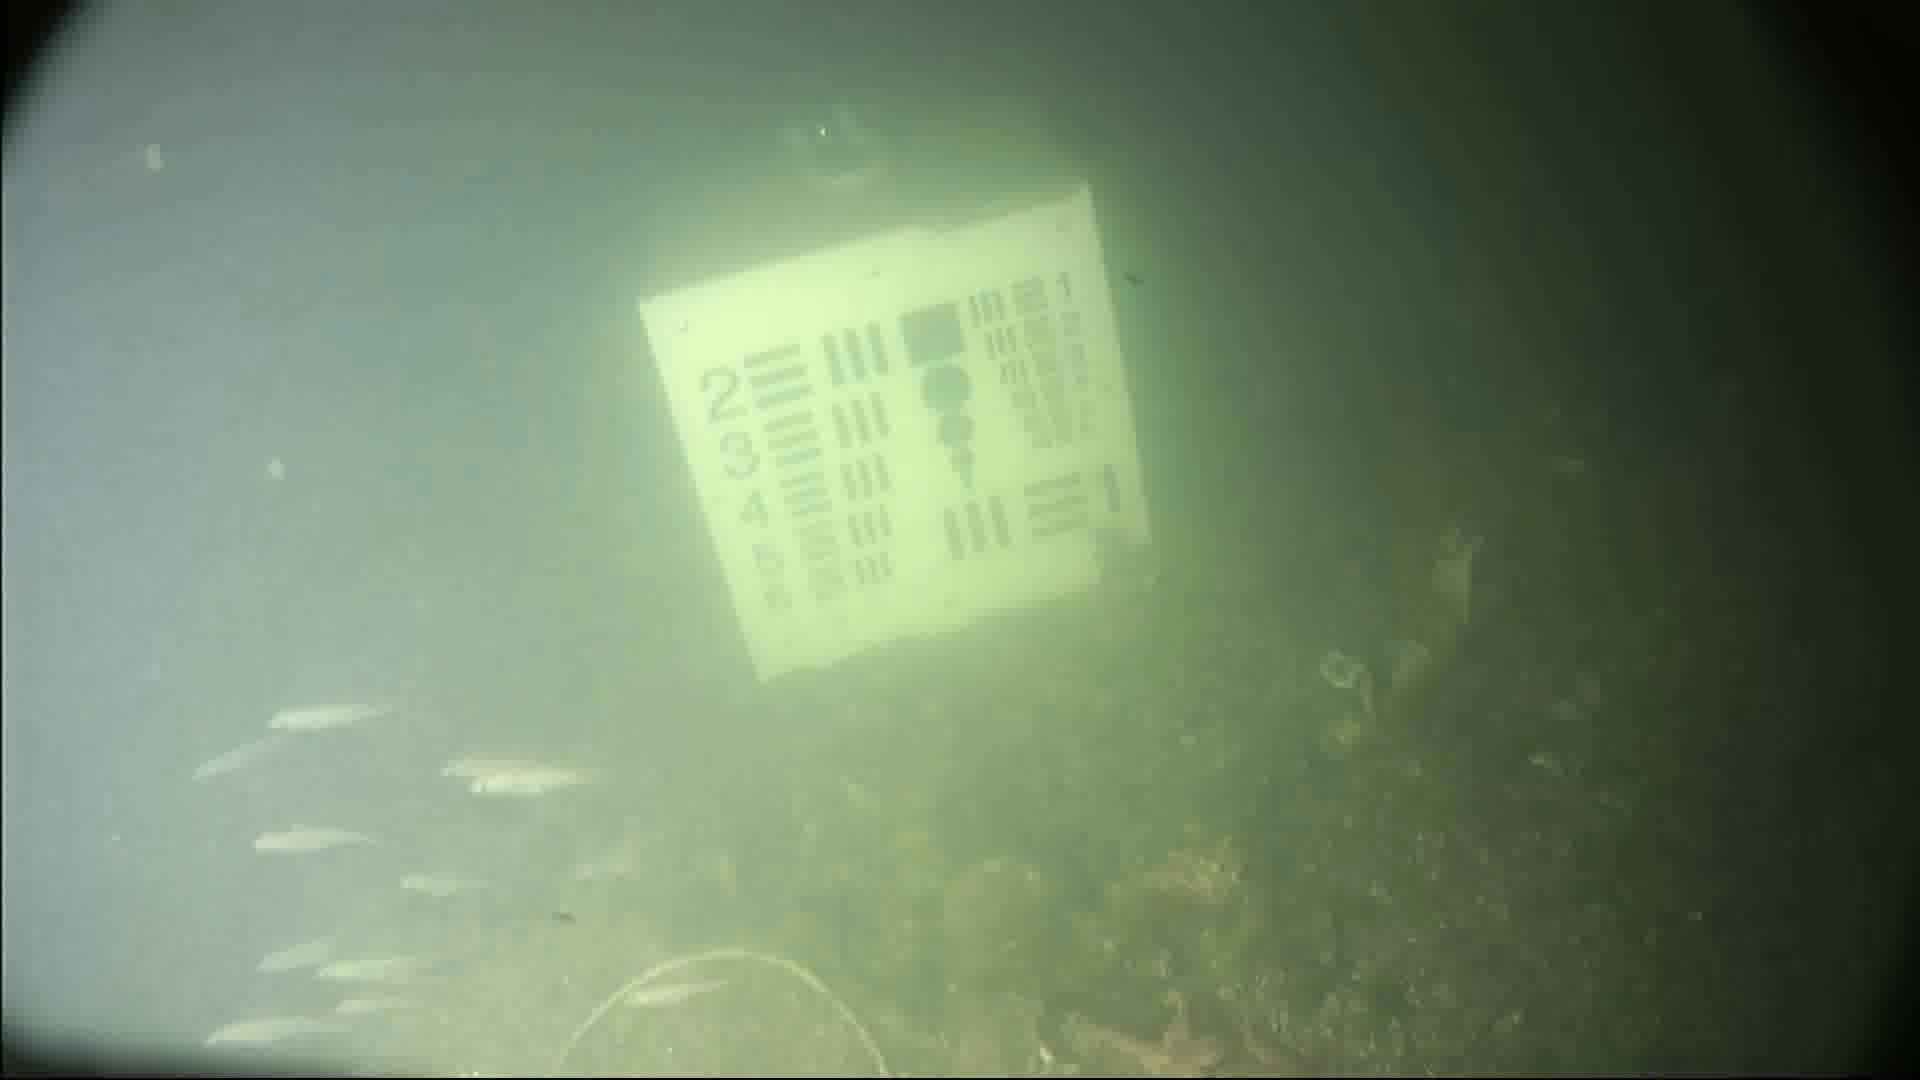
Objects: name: small_fish
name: starfish